Thomas Hayward (tenor)

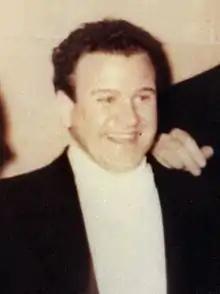
Hayward in the 1950s

Thomas T. Hayward (born Thomas Albert Tibbett; December 1, 1917, Kansas City, Missouri – died February 2, 1995, Las Vegas, Nevada) was an American operatic tenor. He was a cousin of opera singer Lawrence Tibbett.